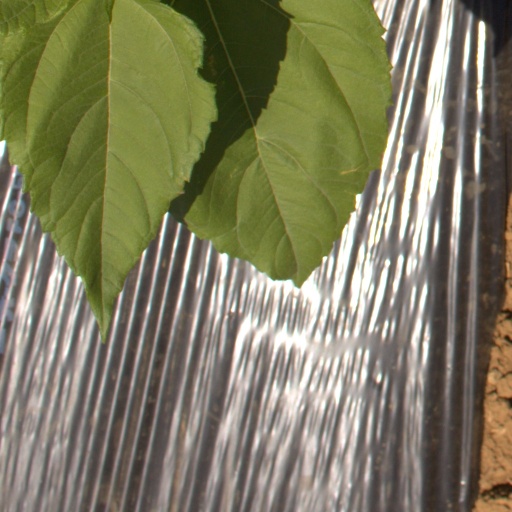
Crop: Jerusalem artichoke